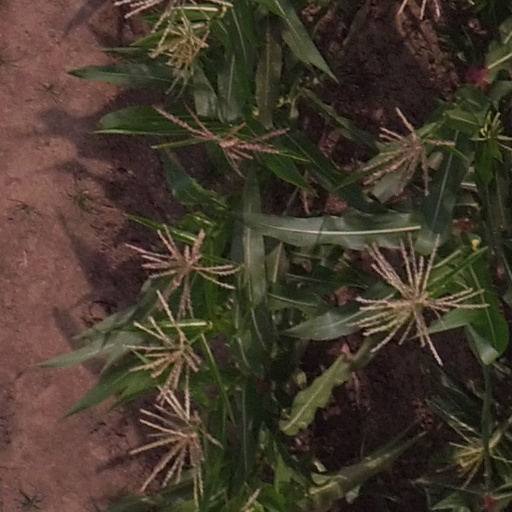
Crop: maize; corn